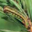
Label: caterpillar